Oil industry in Poland

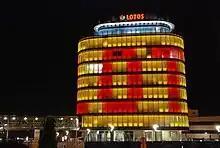
Grupa Lotos headquarters in Gdańsk, Poland

During summer 2013 "Occupy Chevron" protesters occupied the field near Żurawlów in the Grabowiec district where Chevron Corporation planned to drill an exploratory well. This type of activity is becoming more common.